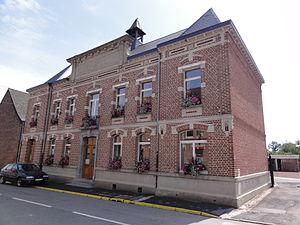
Sepmeries (Nord,Fr) mairie
Sepmeries est une commune française située dans le département du Nord, en région Hauts-de-France.
Le clocheton d'une mairie est un petit clocher ou une petite tourelle à usage fonctionnel ou à vocation esthétique et décorative surmontant l'édifice. Certains clochetons ont la particularité d'être particulièrement effilés et élégants.